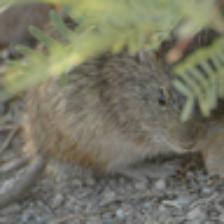
Label: NonHuman